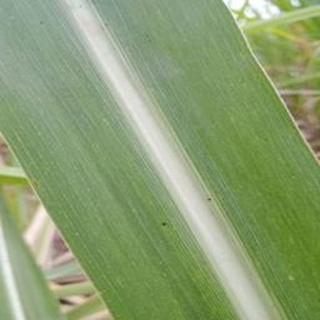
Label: healthy_sugarcane